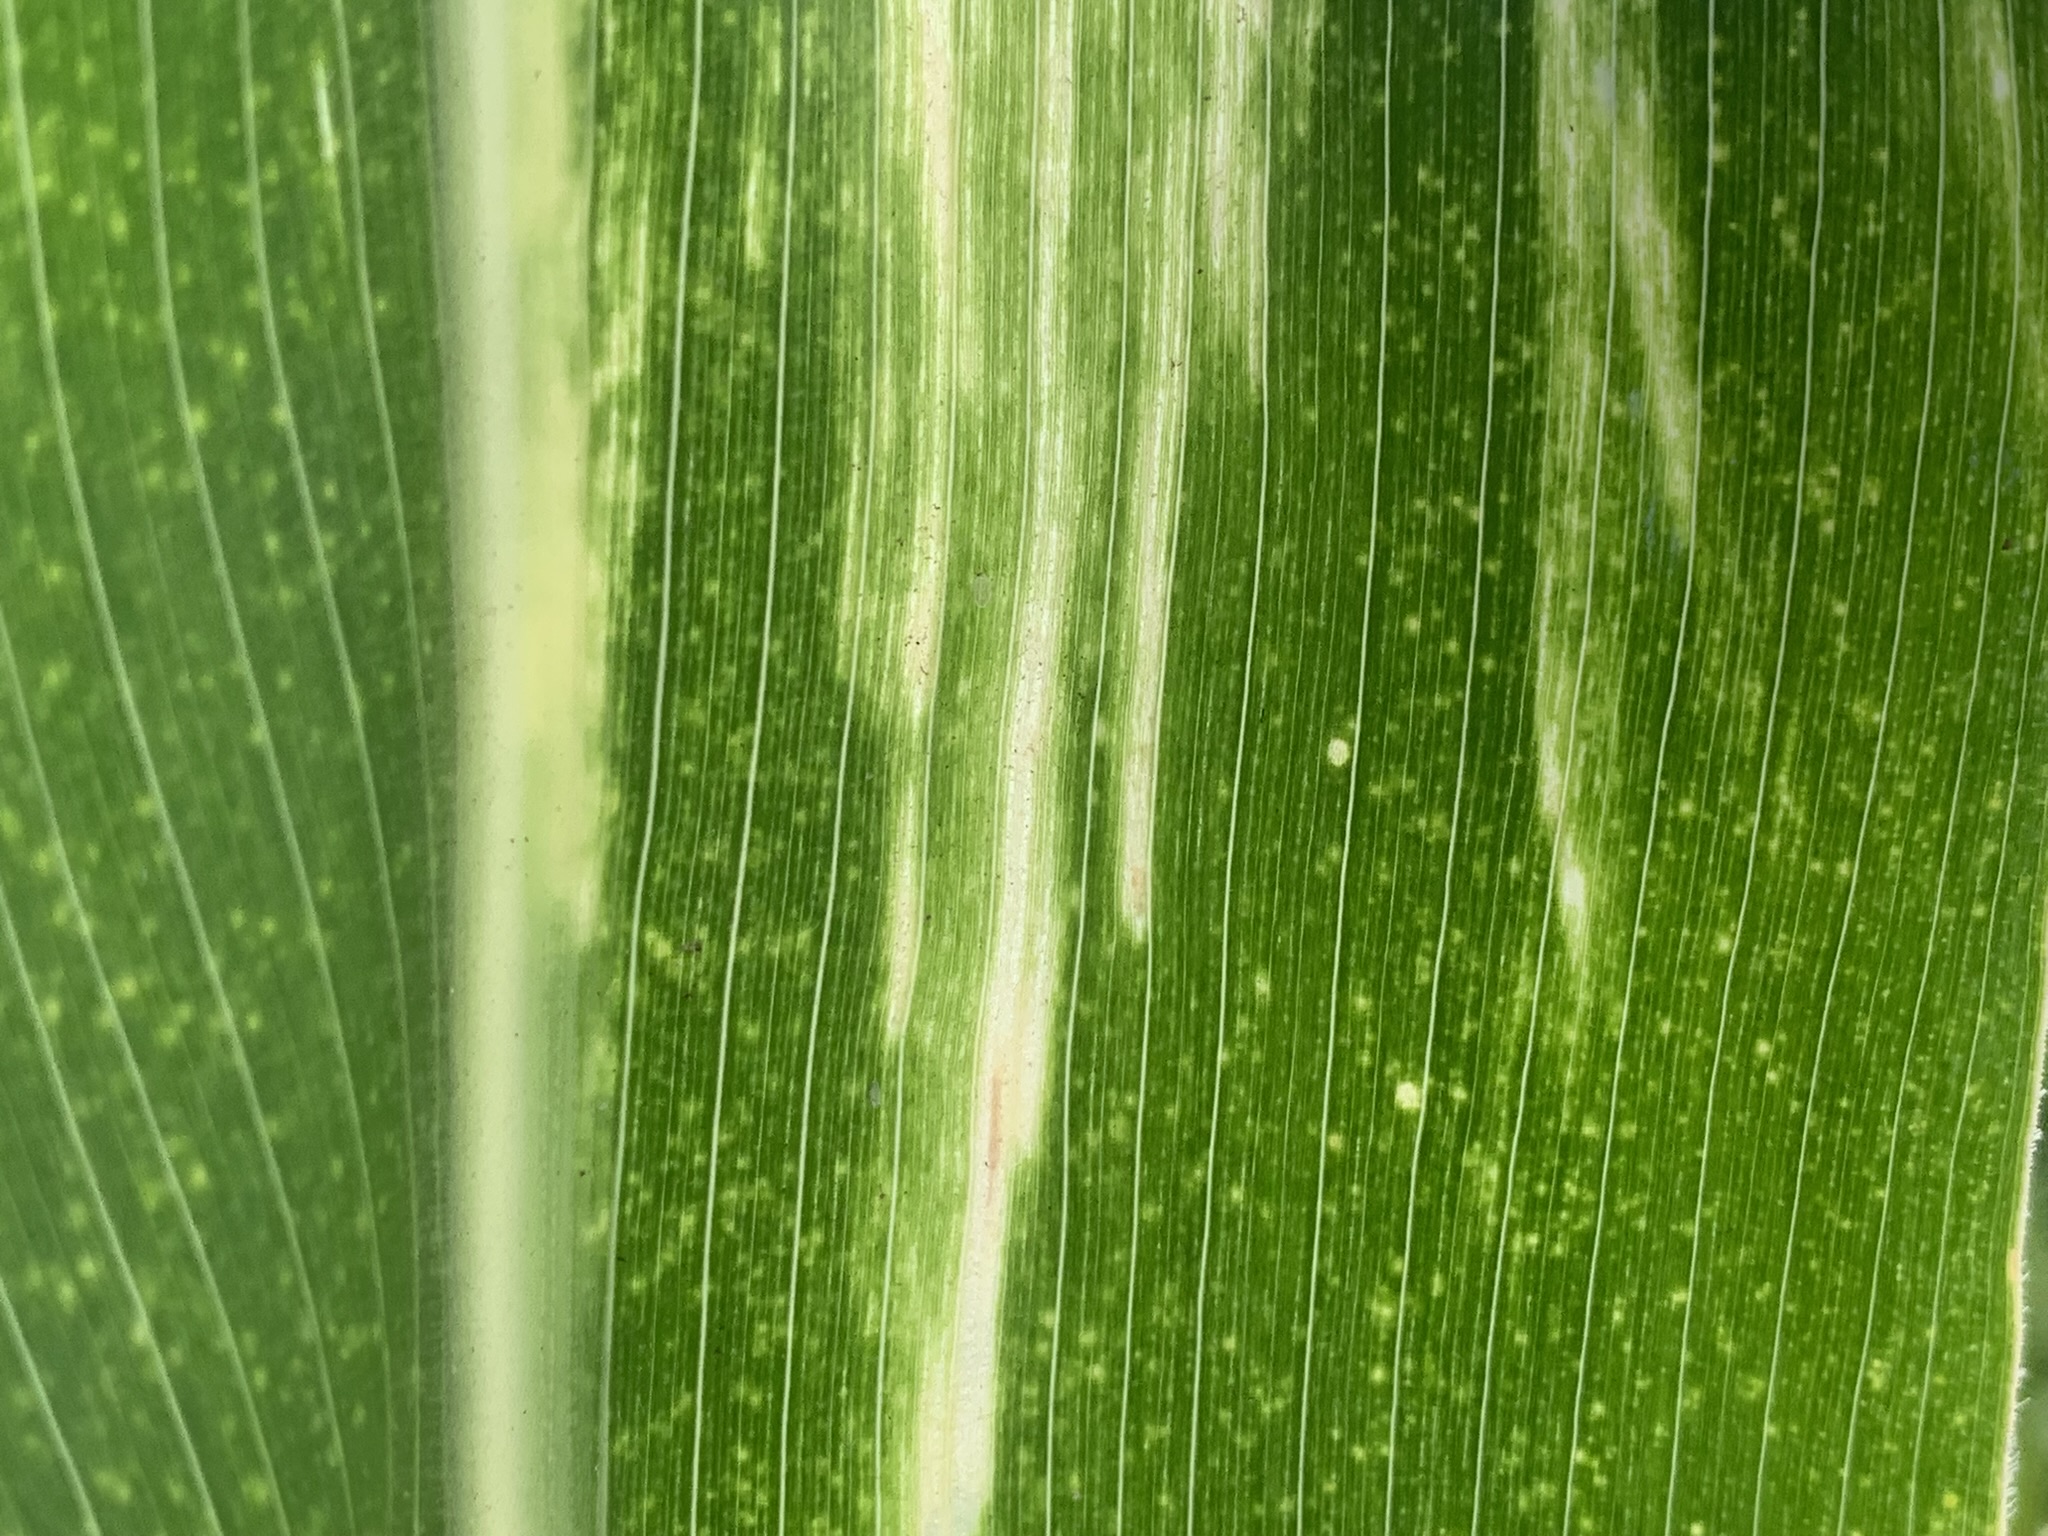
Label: MLN